Lady Macbeth (film)

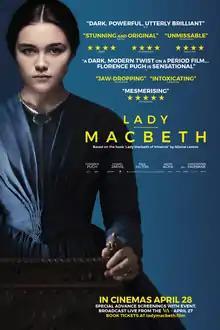
Theatrical release poster

Lady Macbeth is a 2016 British period drama film directed by William Oldroyd and produced by Fodhla Cronin O'Reilly. Written for the screen by Alice Birch, it is based on the 1865 novella "Lady Macbeth of the Mtsensk District" by Nikolai Leskov. It stars Florence Pugh, Cosmo Jarvis, Paul Hilton, Naomi Ackie (in her film debut) and Christopher Fairbank. The plot follows a young woman who is stifled by her loveless marriage to an abusive and bitter man twice her age.